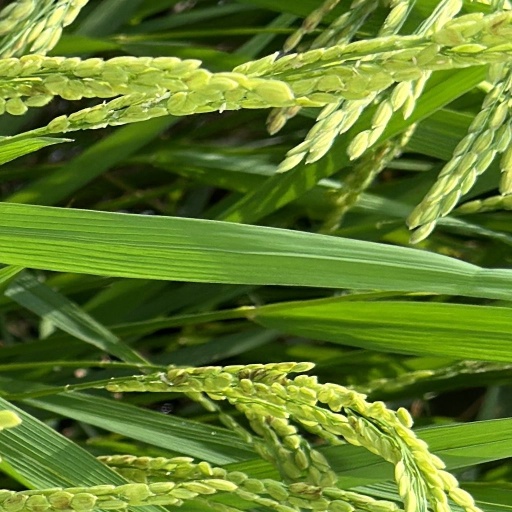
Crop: rice